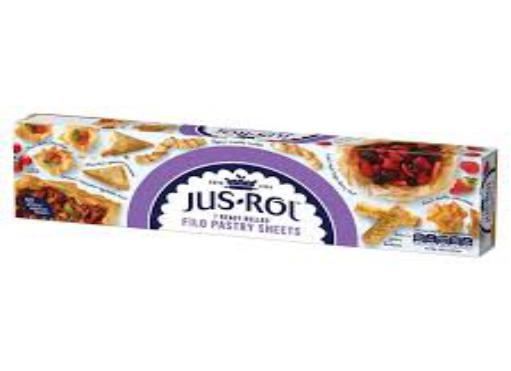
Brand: Jus-Rol
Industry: Food